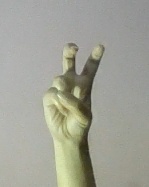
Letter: toot